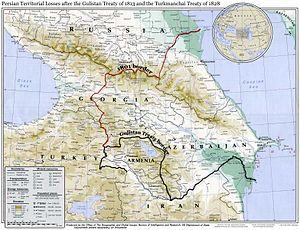
Traité de Golestan فارسی: عهدنامه گلستان Norsk bokmål: Gulistan-traktaten Tag: Persia-Russia bodreds before and after the en:Treaty of Gulistan
3 octobre : Karageorges chef du premier soulèvement Serbe, battu par les Turcs, est contraint de se réfugier en Autriche avec sa famille. Il y est interné.
Cette chronologie de l'Iran relate les grands événements de l'histoire de l'Iran depuis la préhistoire jusqu'à nos jours.
Le traité de Golestan est un traité de paix entre l'Empire russe et l'Empire perse, signé le 24 octobre 1813 dans un village du Golestan au Karabagh à la fin de la guerre russo-persane de 1804-1813.
24 février - 31 mars : première expédition de Burckhardt en Nubie.